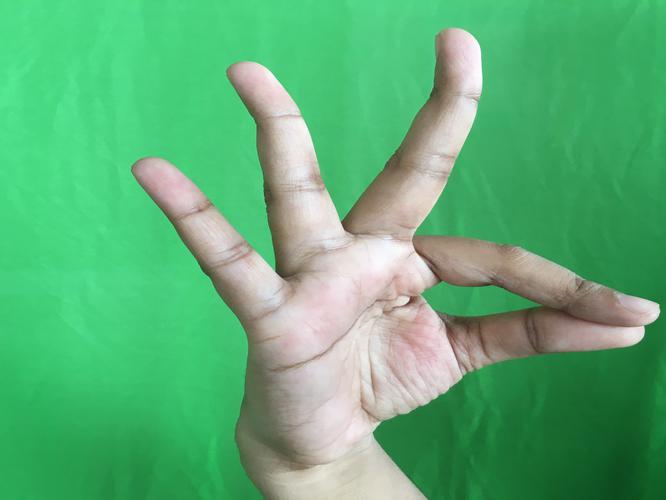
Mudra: Hamsasyam
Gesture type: single_hand